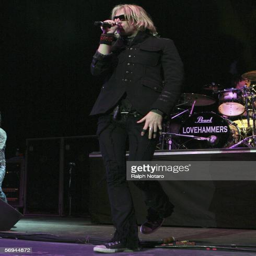
artist of the band performs